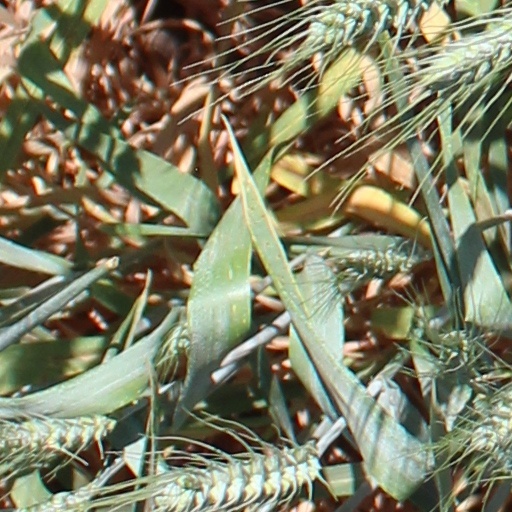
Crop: wheat